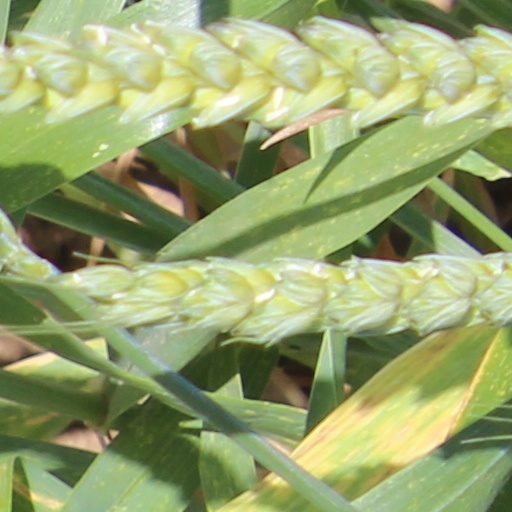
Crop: wheat